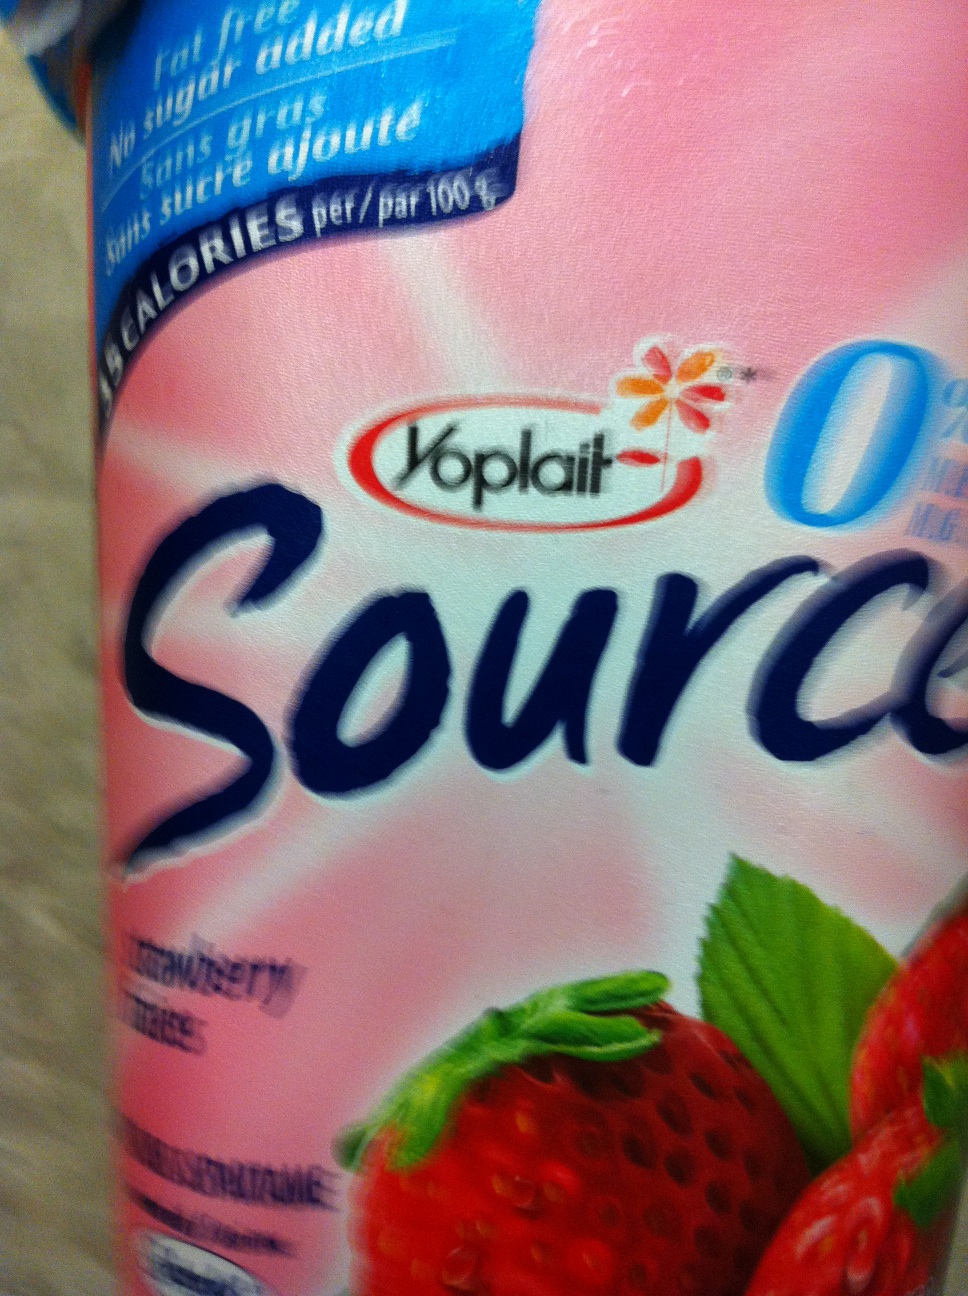Question: What is the expiry date on this yogurt?
Answer: unanswerable